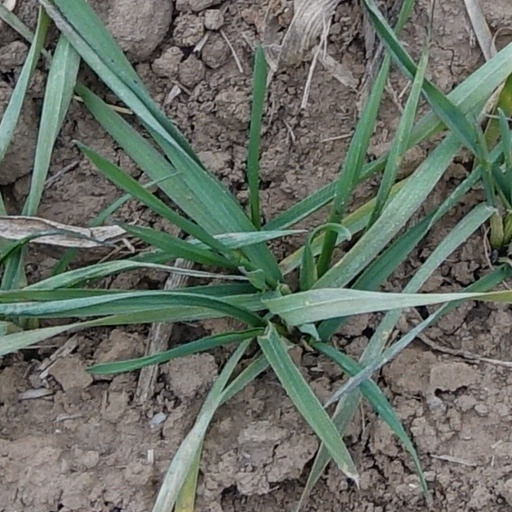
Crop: wheat